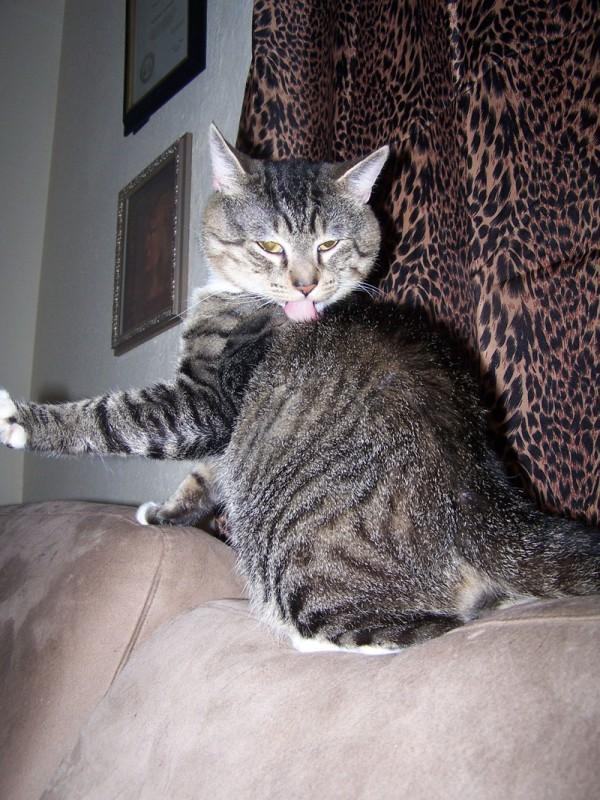
Egyptian Mau